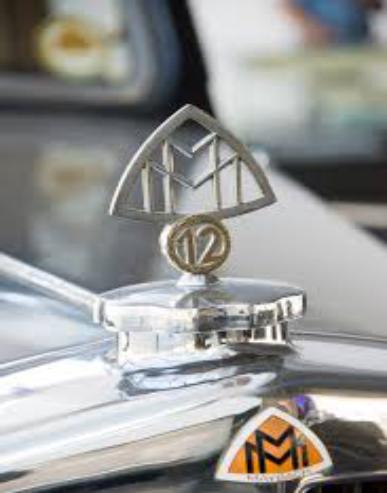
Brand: maybach-2
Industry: Transportation